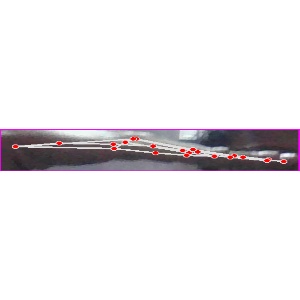
अक्षर: ज